Isaignaniyar

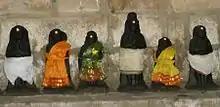
Family of Sundarar (l->r): Sadaya Nayanar (father), Isaignaniyar (mother), Paravai Nachiyar (wife), Sundarar, Sangili Nachiyar (wife), Narasinga Muniyaraiyar (foster-father).

Isaignaniyar (7th century), also spelt as Isainaniyar, Isaignaniyaar, Isaignaniar and Isaijnaniyar and also known as Isai-jnani Ammaiyar (Isai-Gnani Ammaiyar), is the mother of Sundarar, one of the known Nayanar saints. She is regarded as a Nayanar saint, venerated in the Hindu sect of Shaivism, along with her husband Sadaiya Nayanar. She is counted as the last in the list of 63 Nayanars.